Grand Rapids, Michigan

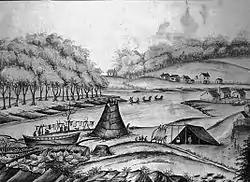
A sketch of Grand Rapids in 1831. The collection of houses across the river on its west side is the Baptist mission. The three buildings in the middle right are Louis Campau's trading post.

Shortly after, Detroit-born Louis Campau, known as the official founder of Grand Rapids, was convinced by fur trader William Brewster, who was in a rivalry with the American Fur Company, to travel to Grand Rapids and establish trade there. In 1826, Campau built his cabin, trading post, and blacksmith shop on the south bank of the Grand River near the rapids, stating the Native Americans in the area were "friendly and peaceable". Campau returned to Detroit, then returned a year later with his wife and $5,000 of trade goods to trade with the Odawa and Ojibwa, with the only currency being fur. Campau's younger brother Touissant would often assist him with trade and other tasks at hand.